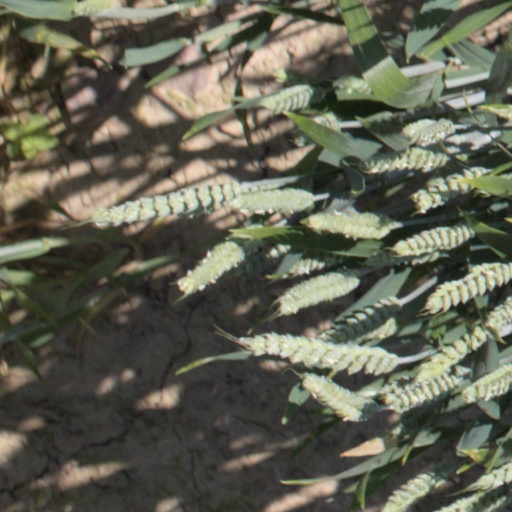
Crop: wheat